Woking

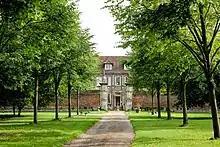
The walls surrounding Byfleet Manor date from the early 17th century.

Woking town centre is around from central London. It covers an area of about to the north and south of the station, although the primary shopping and office spaces are between the railway line and the Basingstoke Canal. The two main shopping centres, The Peacocks and Wolsey Place, adjoin Jubilee Square. A second public space, Victoria Square, was completed in 2022 as part of a project to construct two high-rise residential apartment blocks and a 23-storey hotel.